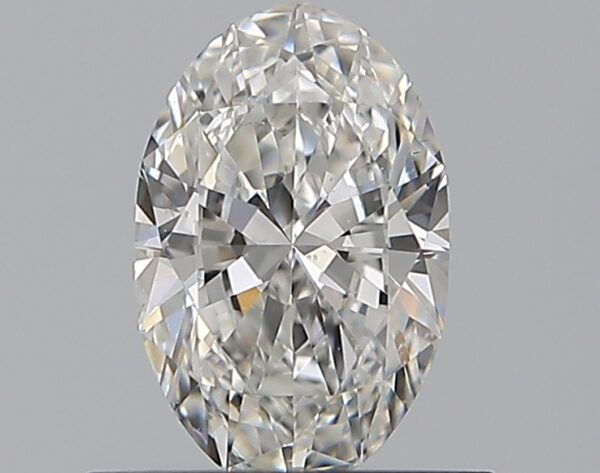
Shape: oval
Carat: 0.59
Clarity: VS2
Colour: F
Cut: EX
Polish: EX
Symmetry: EX
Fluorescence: N
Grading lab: GIA
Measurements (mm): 7.05 x 4.52 x 2.73